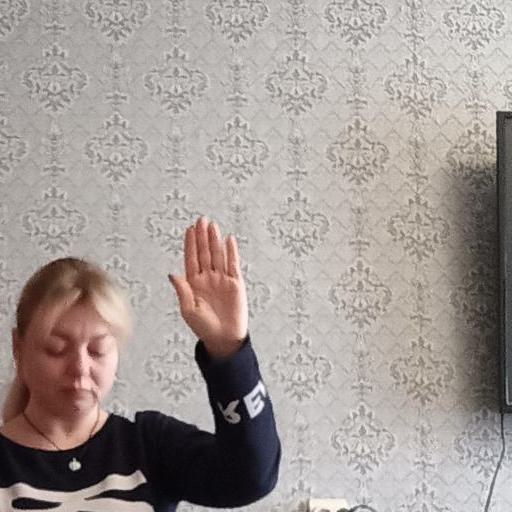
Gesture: stop